Wolf eel

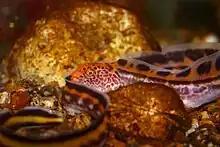
A small juvenile wolf eel

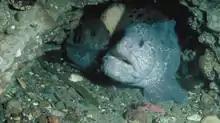
A pair of wolf eel with eggs (pale yellowish)

Large wolf eels are curious and are rarely aggressive, but are capable of inflicting painful bites on humans.